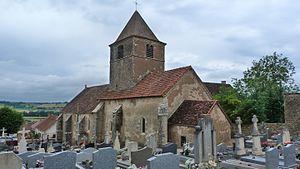
Marcilly-Ogny est une commune française située dans le canton d'Arnay-le-Duc du département de la Côte-d'Or, en région Bourgogne-Franche-Comté.